AutoGyro MT-03

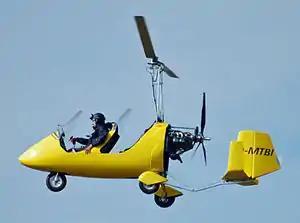
AutoGyro MT-03

The AutoGyro MT-03 is a German autogyro, designed and produced by AutoGyro GmbH of Hildesheim. The aircraft is supplied as a complete ready-to-fly-aircraft.